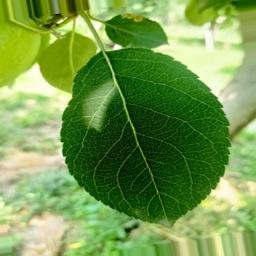
Label: Healthy